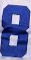
Number: 8